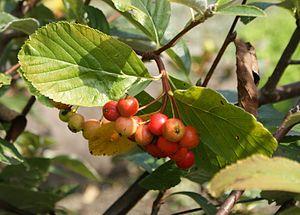
Cette liste de Tracheophyta de Bosnie-Herzégovine, ainsi que d’espèces introduites est un aperçu incomplet d’espèces de mousses, de fougères, de gymnospermes et d’angiospermes citées dans la littérature disponible en langues bosniaque, croate, serbe et serbo-croate. Cet aperçu n’inclue pas des espèces cultivées ni celles occasionnellement introduites.
Sorbus sudetica est une espèce de plantes arbustives de la famille des Rosacées.